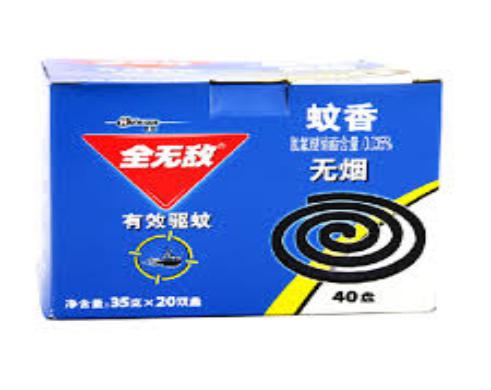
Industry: Necessities